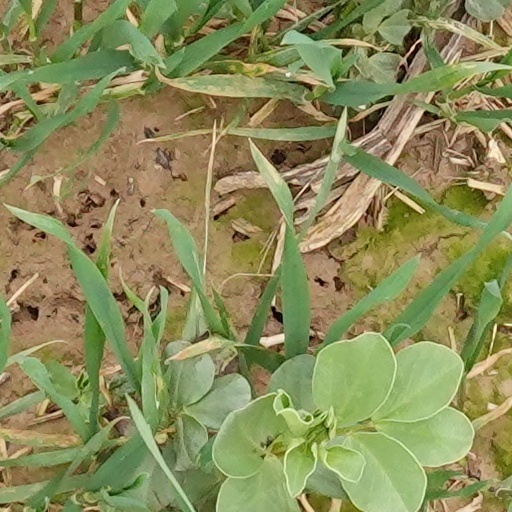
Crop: wheat